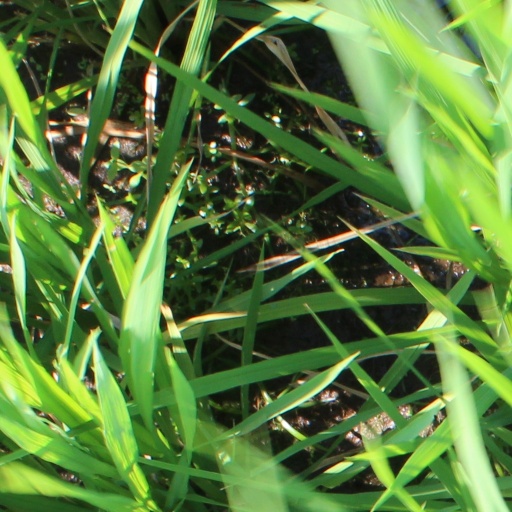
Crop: rice